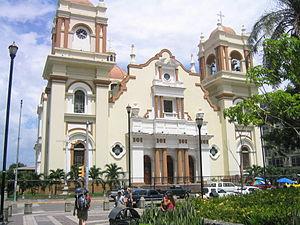
Cet article est partiellement ou en totalité issu de l’article de Wikipédia en allemand intitulé « Liste der Städte in Honduras ».